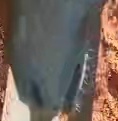
Face region: mouth_nostrils (mouth_chin_nostrils_and_profile)
Pain indicator: not_present